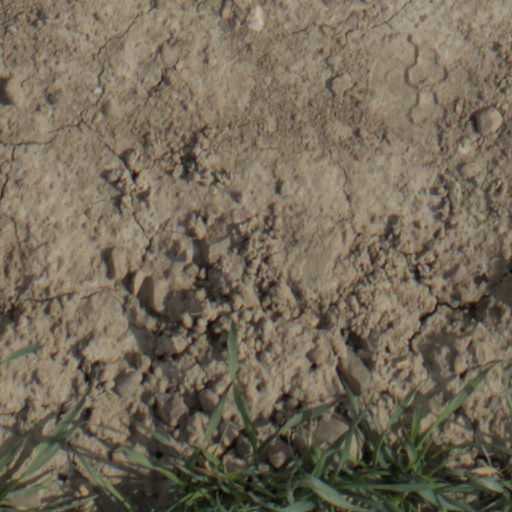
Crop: wheat